Turar Ryskulov District

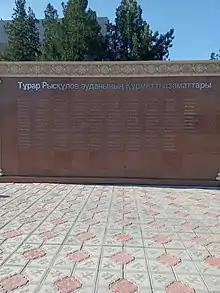
Honorary citizens

Turar Ryskulov is a district of Jambyl Region in south-eastern Kazakhstan. The administrative center of the district is auyl of Kulan.